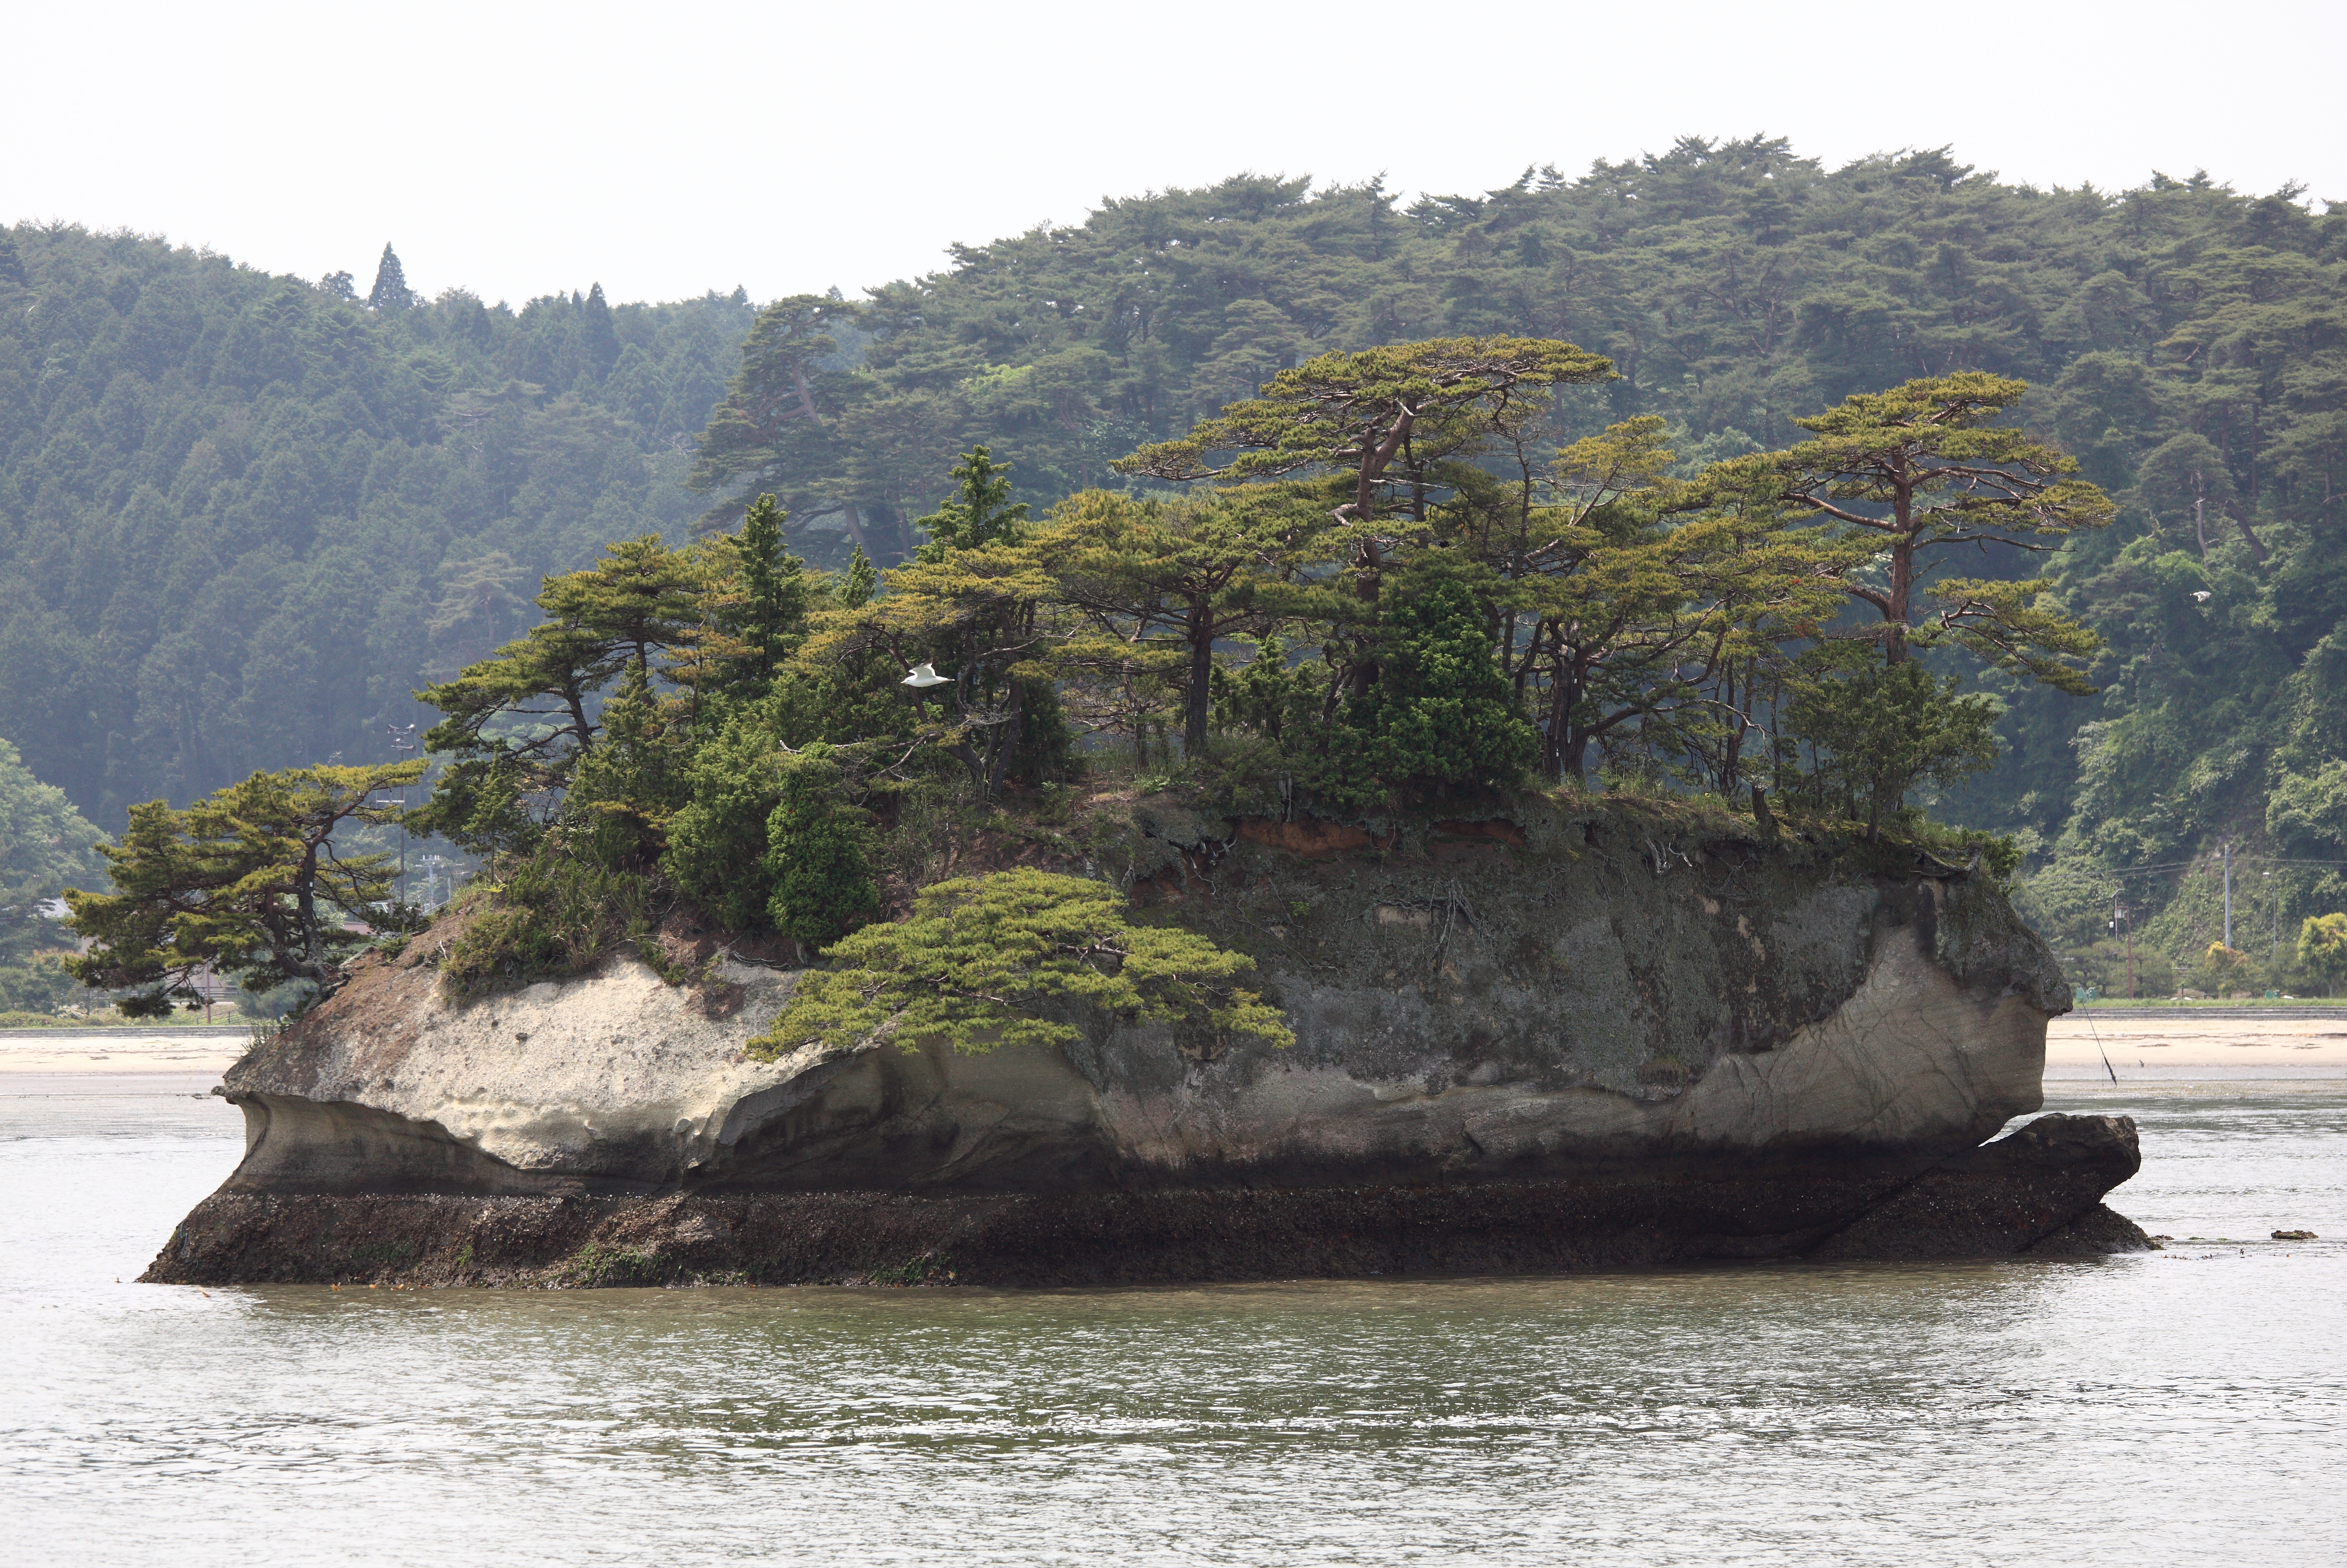
sea, coast, rock, shore, cliff, cove, high, vehicle, bay, island, terrain, 5d, hires, markii, hi, res, resolution, cape, islet, landform, geographical feature